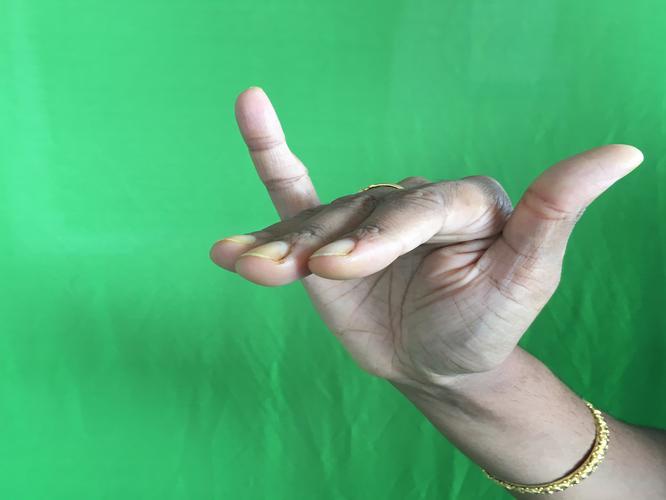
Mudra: Mrigasirsha
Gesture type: single_hand